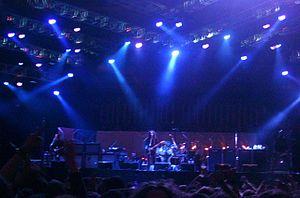
System of a Down est un groupe de rock américain, originaire de Californie. Formé en 1994, le groupe est actuellement composé de quatre membres, ayant tous des origines arméniennes : Daron Malakian, Serj Tankian, Shavo Odadjian et John Dolmayan. Issu de la scène underground californienne, le groupe rencontre son premier succès majeur avec la sortie de son premier album homonyme en 1998. La sortie de Toxicity en 2001, premier album du groupe à atteindre la première place du Billboard 200, popularise System of a Down sur les scènes nationale et internationale.